Yunluo

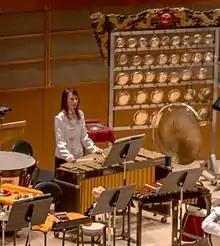
"Yunluo" (on right) as used in a modern Chinese orchestra

A modernized "yunluo" has been developed from the traditional "yunluo" for use in the large modern Chinese orchestra. It is much larger with 29 or more gongs of different diameters. Its height may be over 2m including its two legs on which it stands on the floor (the frame itself is about half its height); its width is about 1.4 m or wider.